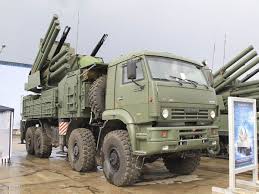
Label: Pantsir-S1